Dan Beach Bradley

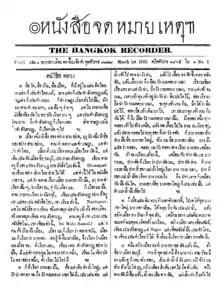

At royal request, Bradley printed the Opium Edict in 1839, which marked the beginning of printing public documents in Siam. Mongkut took a strong interest in the printing press and after he took a visit to London, Bradley and Mongkut made the first copyright transaction in the history of Siam in 1862, a travel journal of Mongkut’s visit. With royal approval, Bradley founded the first newspaper in Siam, "The Bangkok Recorder" which was published monthly from 1844-1845 and 1865-1867. He also printed the annual almanac, "The Bangkok Calendar", from 1859 till his death.